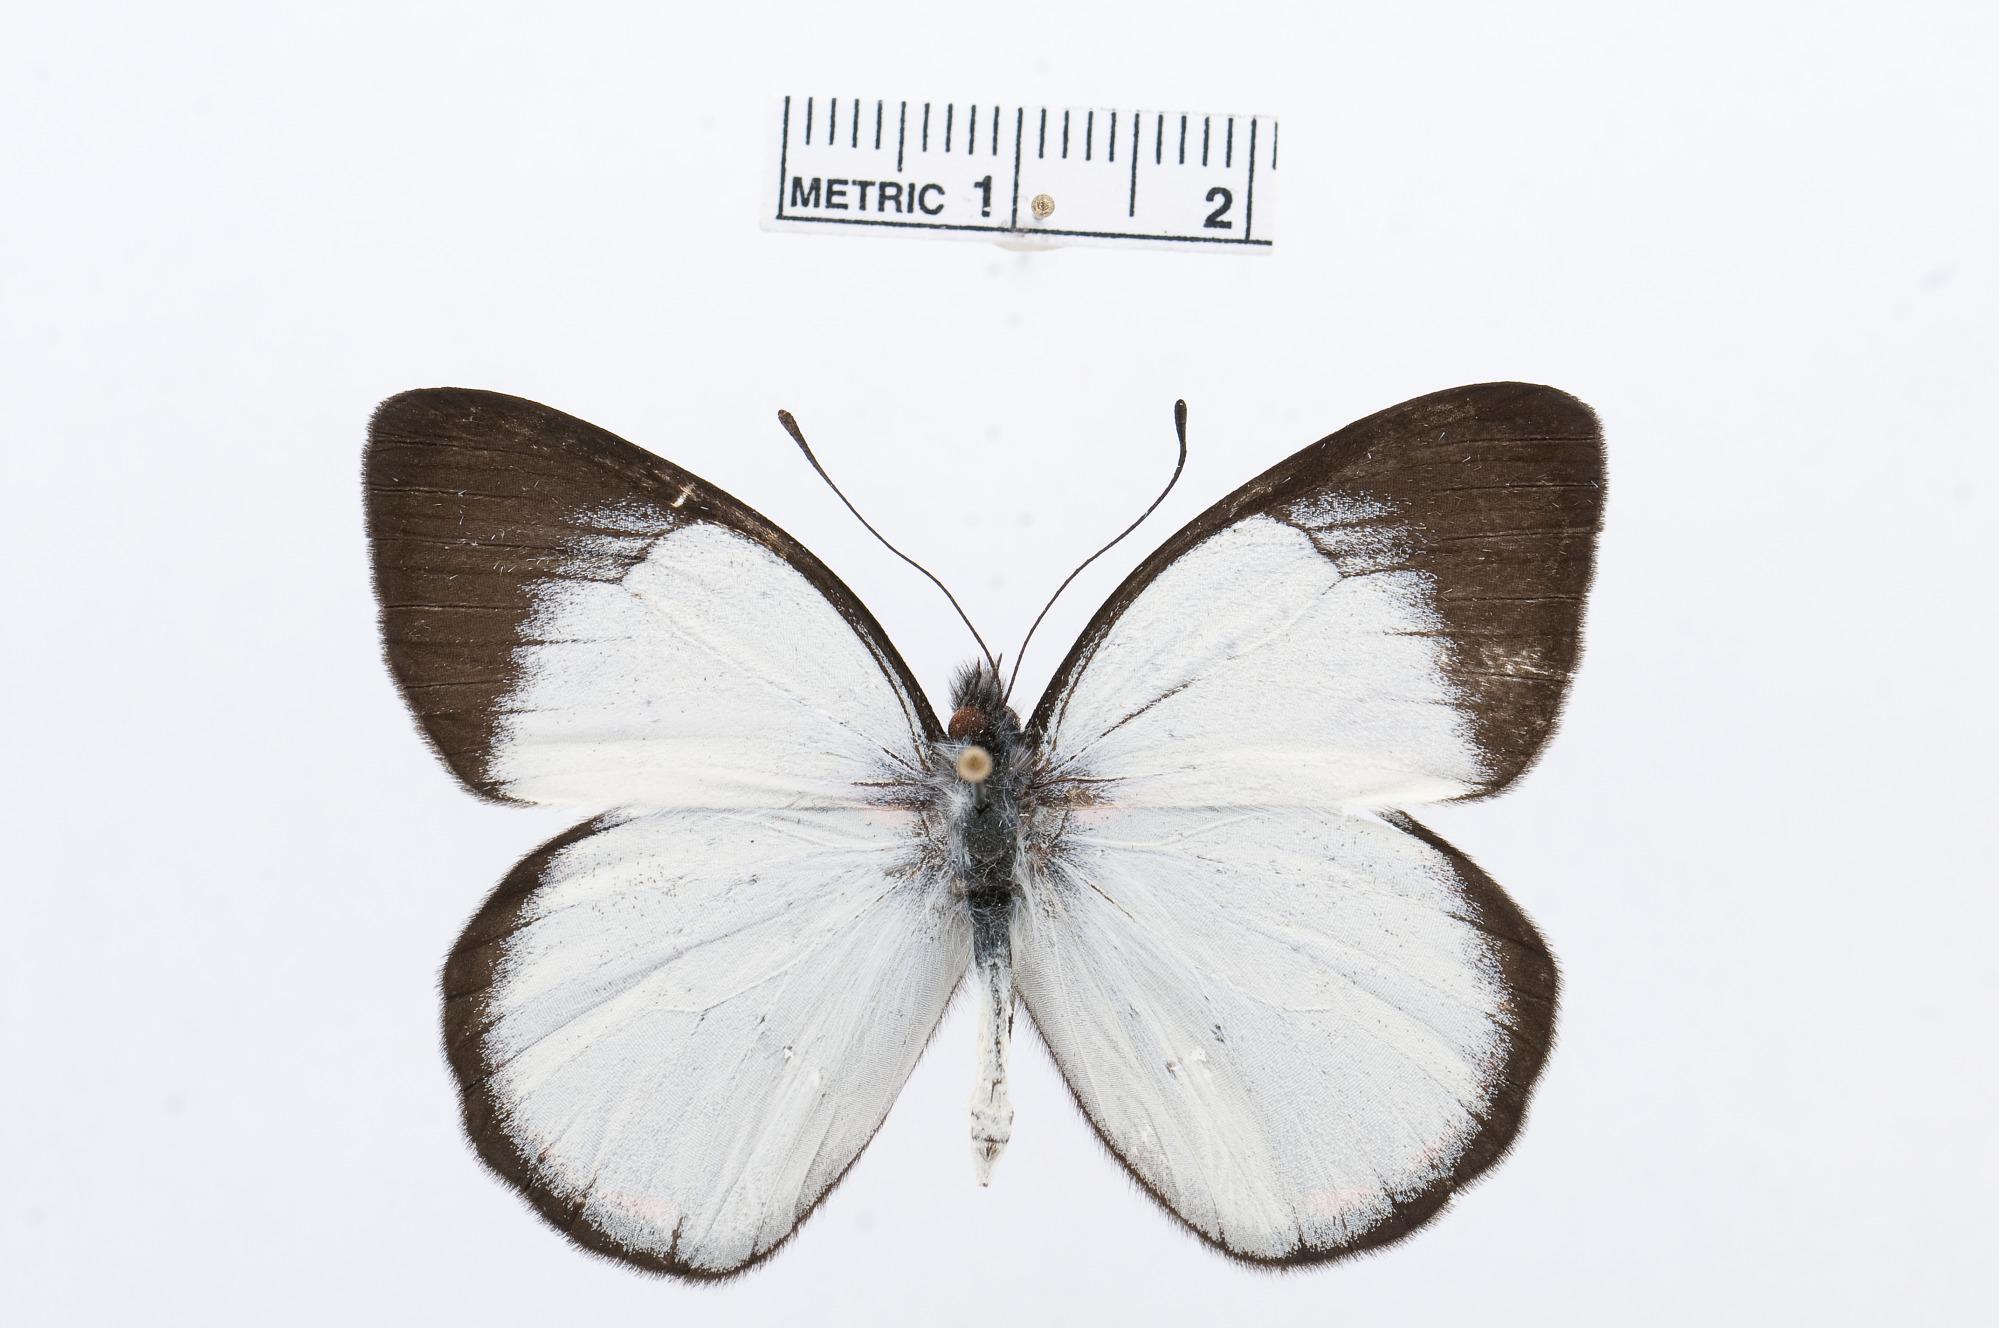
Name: Delias caroli
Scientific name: Delias caroli
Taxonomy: Animalia, Arthropoda, Hexapoda, Insecta, Lepidoptera, Pieridae, Pierinae